EMD GP9R

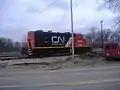
Canadian National (ex-Grand Trunk Western) GP9R #4618

The EMD GP9R was a rebuild from EMD GP9 diesel locomotives that were rebuilt by the Chicago and North Western Transportation Company, Grand Trunk Western Railroad, Southern Pacific Transportation Company.